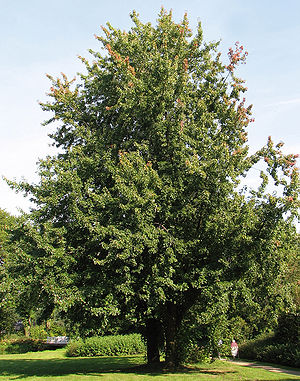
Sølvløn
Sølvløn (Acer saccharinum)